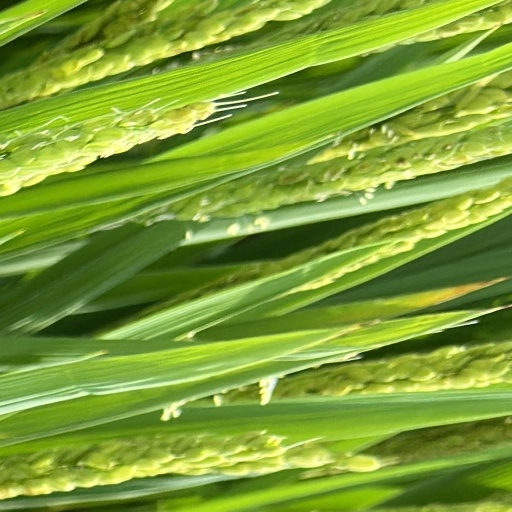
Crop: rice